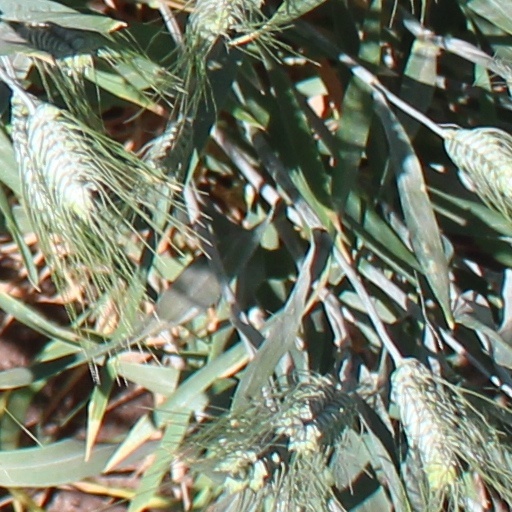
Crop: wheat